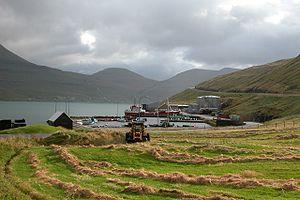
Hósvík est un village des îles Féroé, situé plus précisément sur l'île de Streymoy.